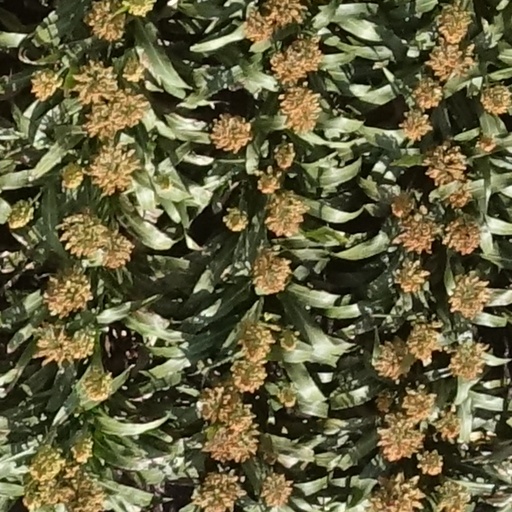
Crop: sorghum